Kaufmännische Schule Tauberbischofsheim

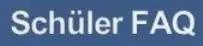
KSTBB Student FAQ

The “Student FAQ” (in German: "Schüler-FAQ") was started in 2011 as a way to promote students’ self-organization. The FAQ was co-developed largely by students and now includes more than 200 pages of prospective student questions and corresponding answers that are usually formulated from a student perspective. It is offered at school and especially to new students for recurring questions and gives targeted responses. The "Student FAQ" is on all school desktop computers and is also available online.